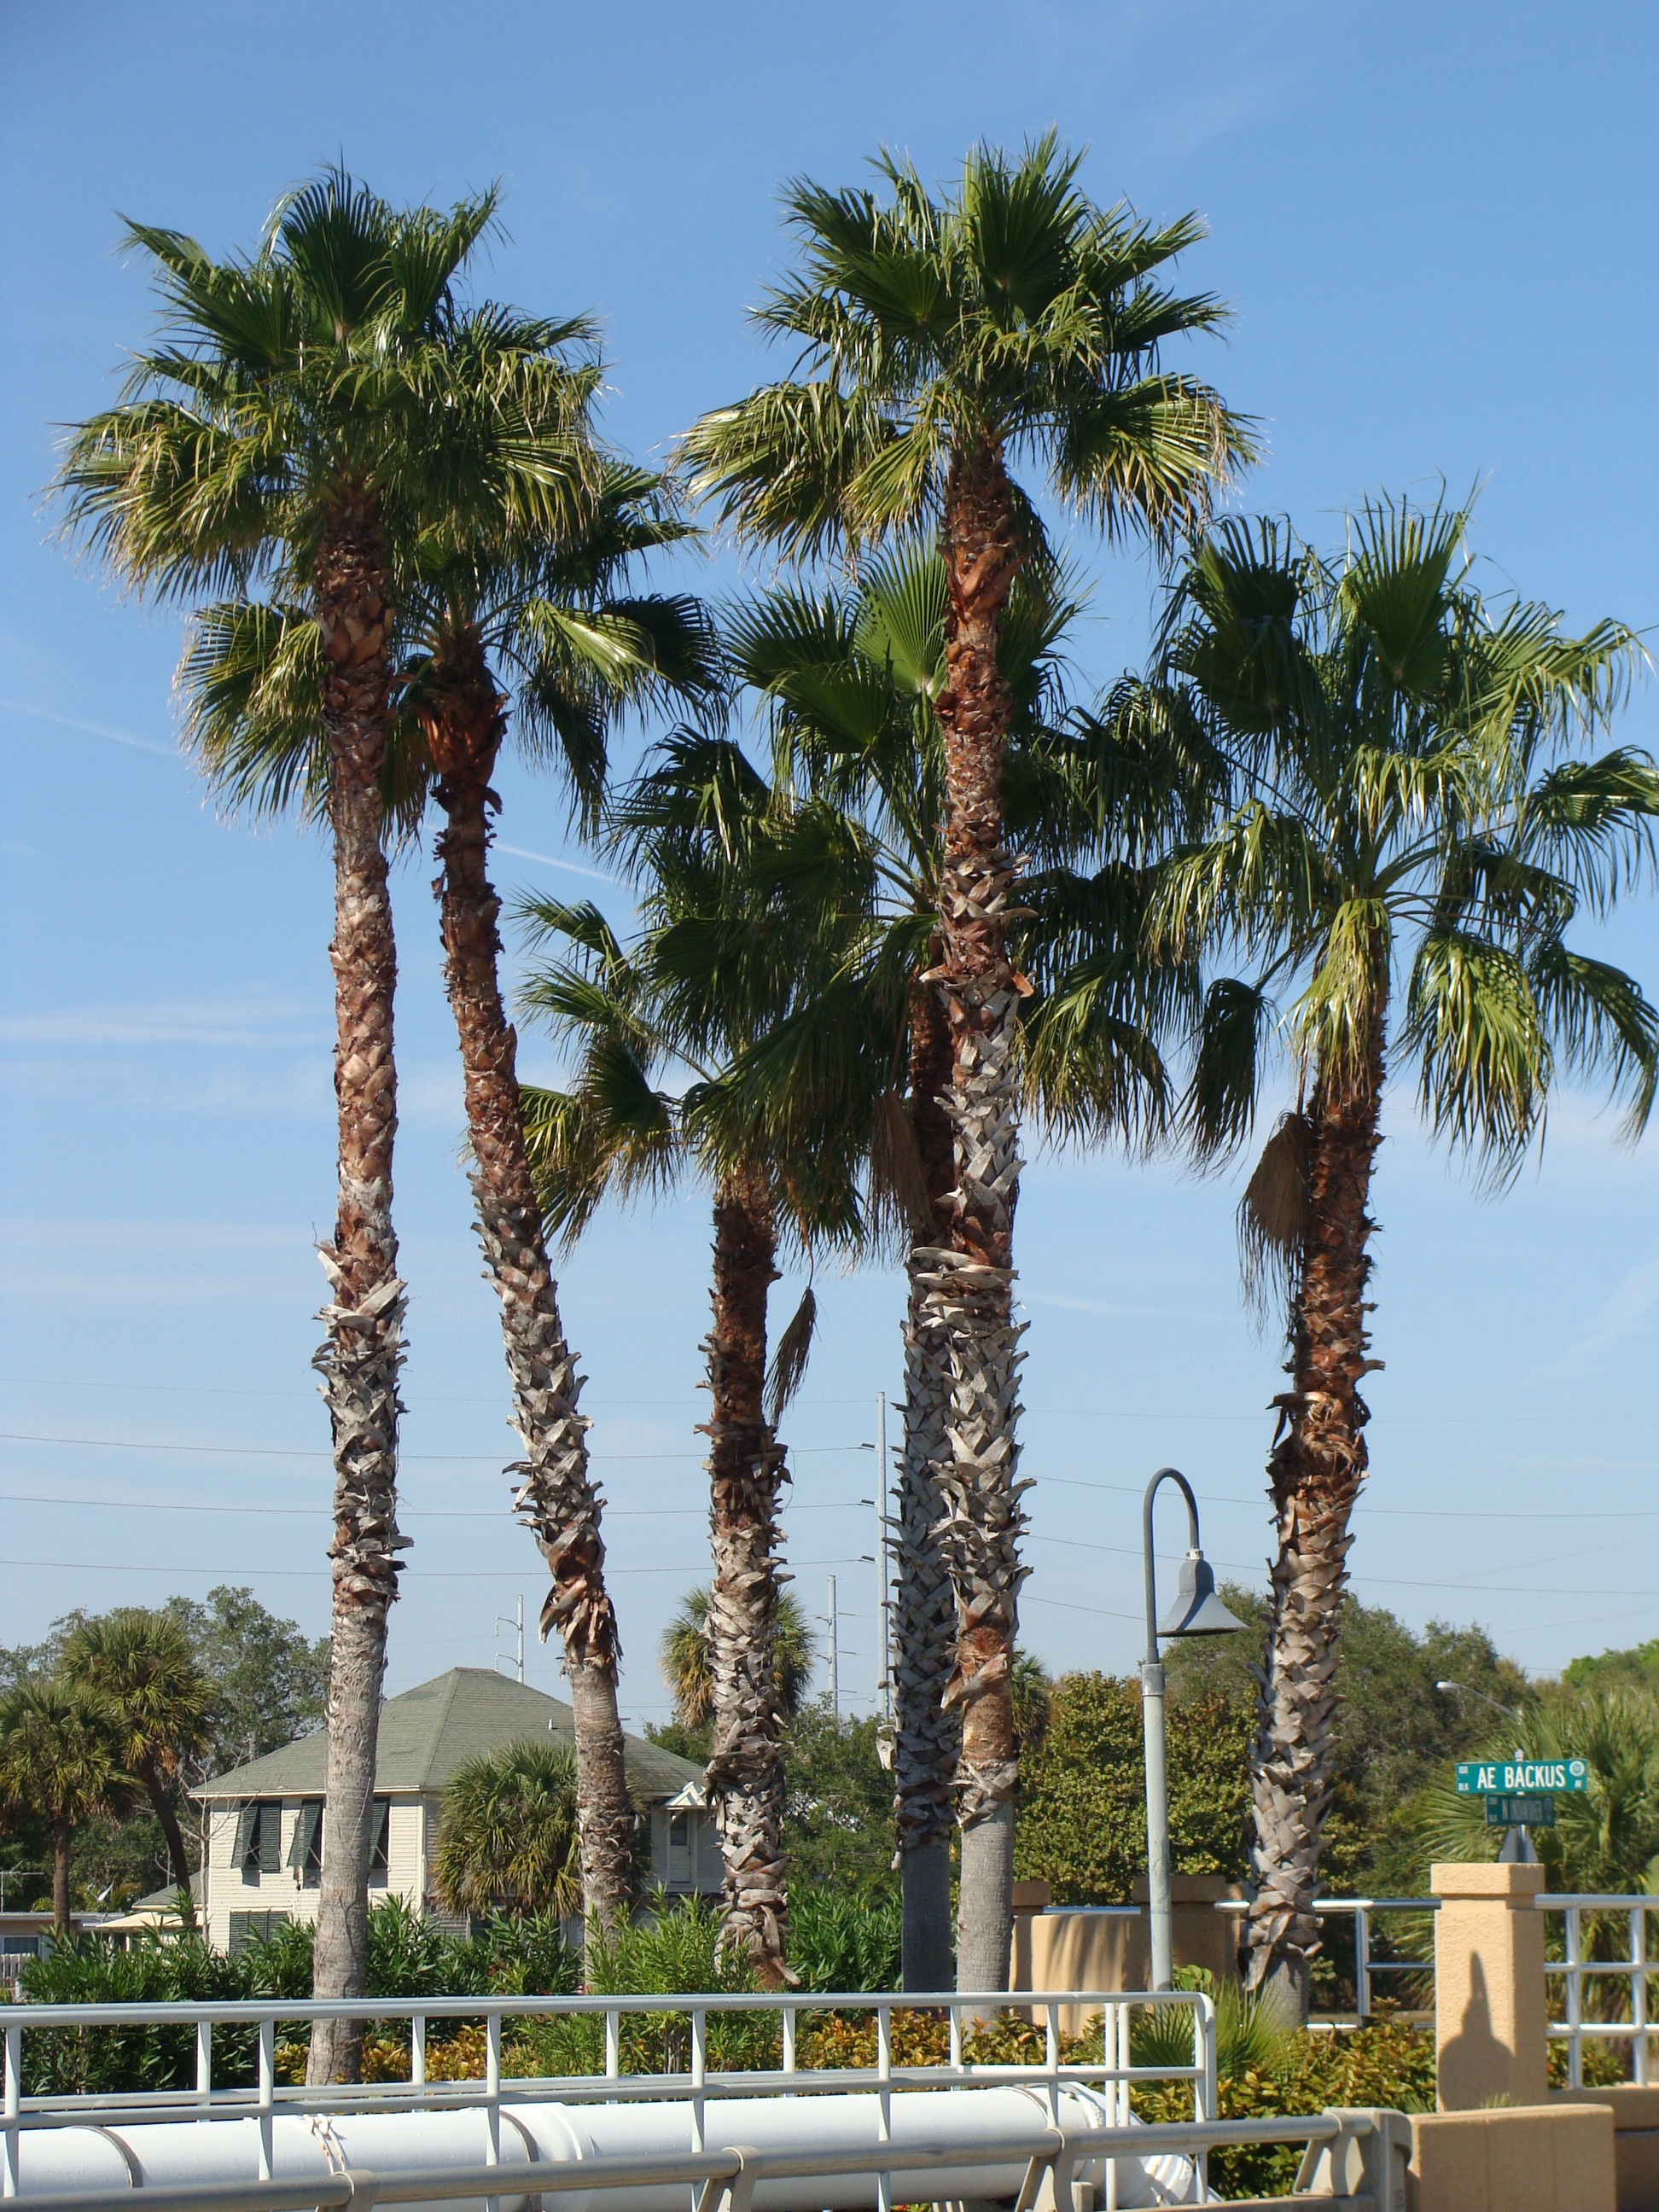
landscape, tree, nature, plant, flower, summer, vacation, food, green, paradise, palm, produce, tropical, island, botany, tropic, flowering plant, date palm, woody plant, land plant, arecales, palm family, borassus flabellifer